Martiros Khan Davidkhanian

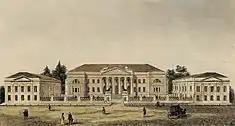
Lazarev Institute, Moscow

Martiros was born in Isfahan in 1843. He studied at the Lazarev Institute in Moscow, graduating with honors. He then returned to Iran where he began teaching Russian and French at the Dar ul-Funun school, the first modern university of higher learning in Iran. He taught there for thirty-two years.